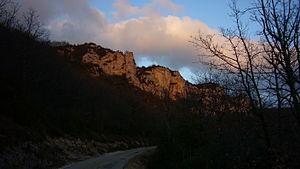
Oncieu est une commune française, située dans le département de l'Ain en région Auvergne-Rhône-Alpes.